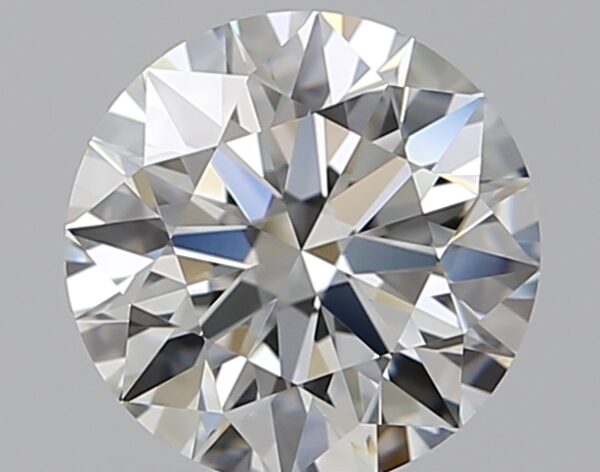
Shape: round
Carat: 1.03
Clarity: VVS2
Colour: G
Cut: EX
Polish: EX
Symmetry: EX
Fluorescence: N
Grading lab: GIA
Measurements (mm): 6.49 x 6.51 x 4.02